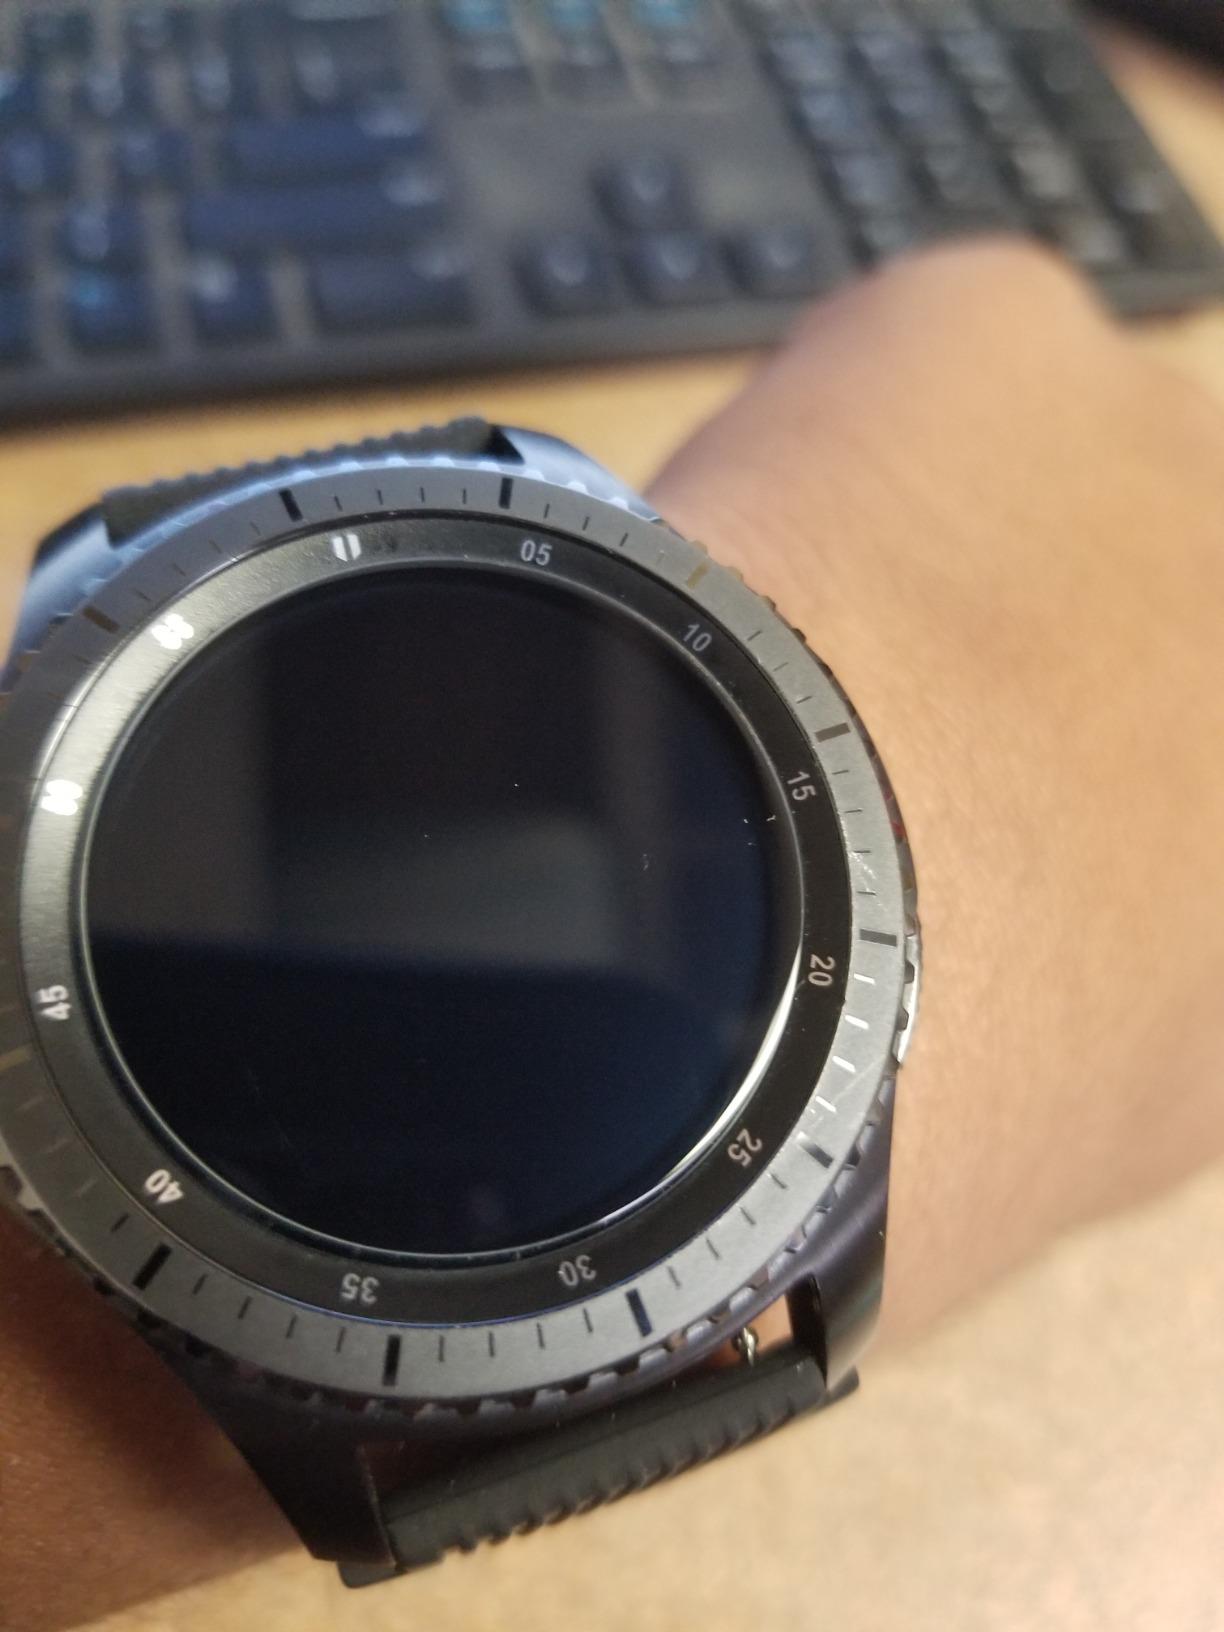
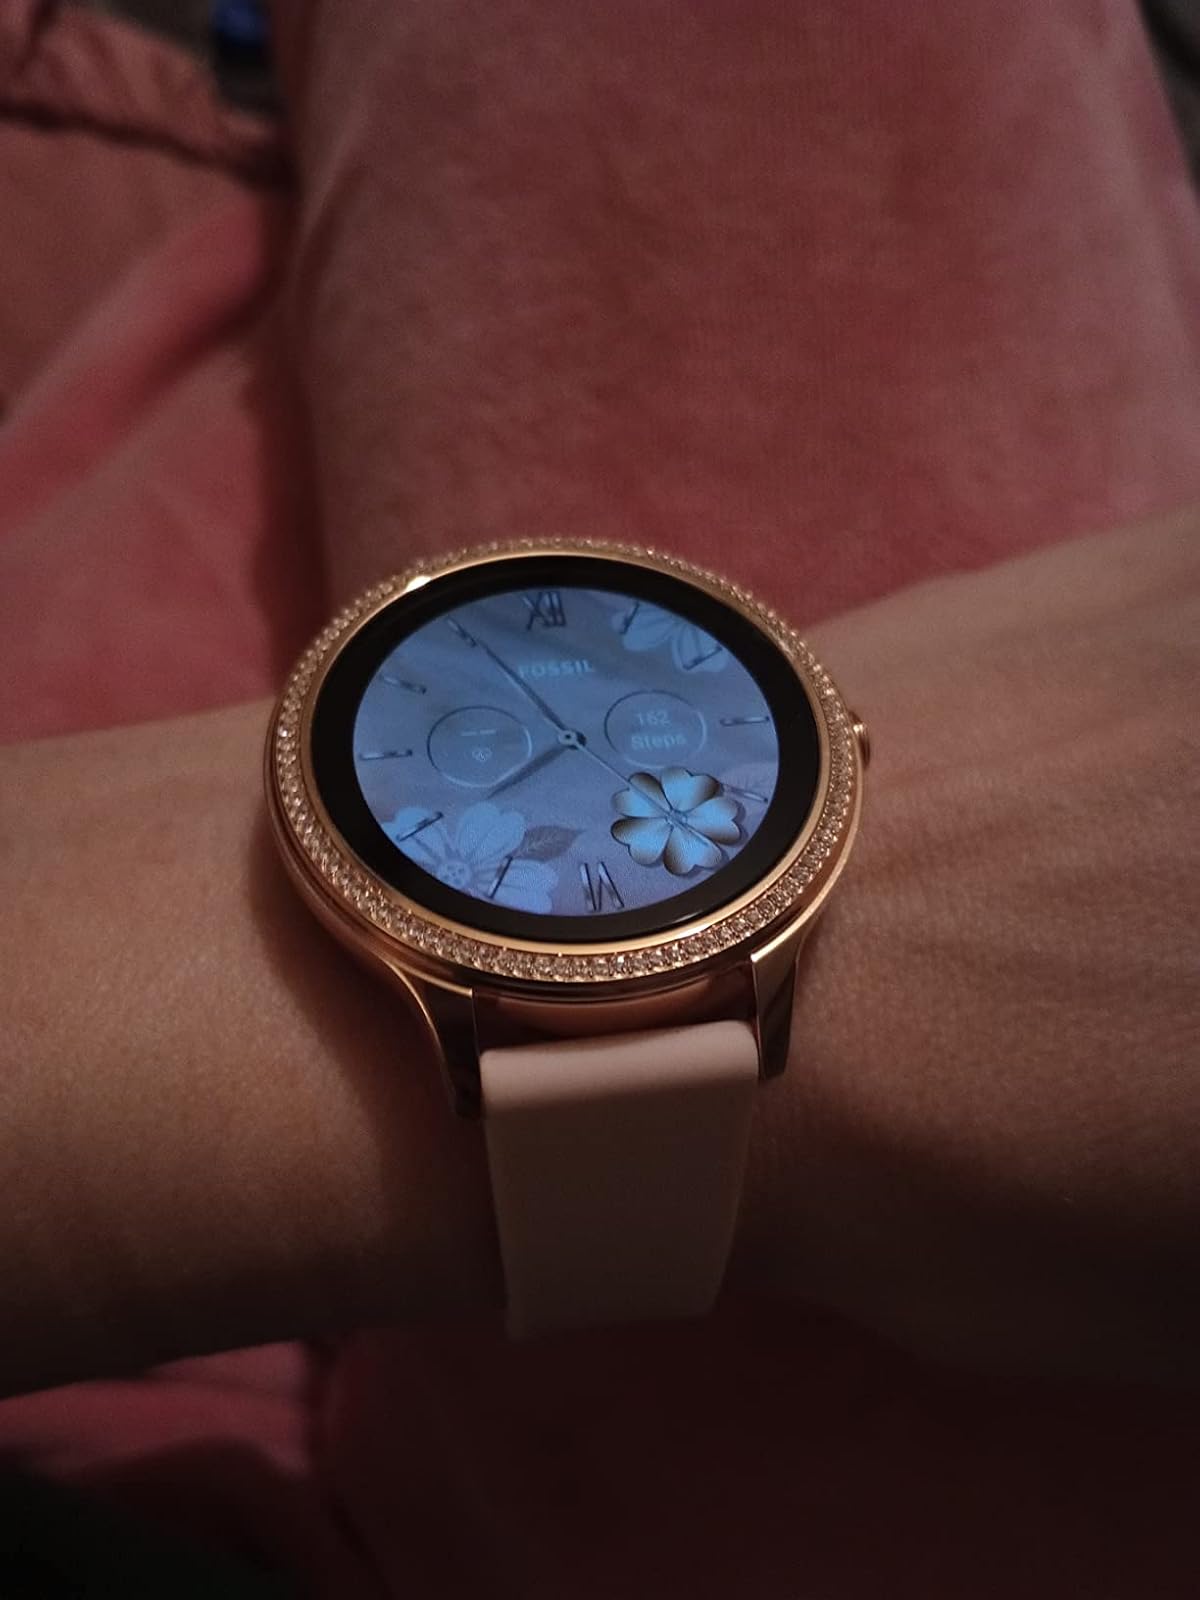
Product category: smartwatch
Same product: no